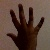
The image shows a hand gesture representing the number 5 in Indian Sign Language.